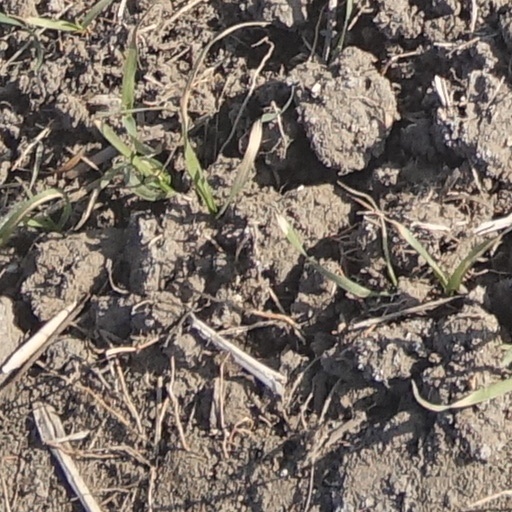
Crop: wheat